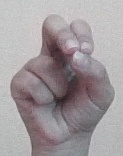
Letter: gaaf